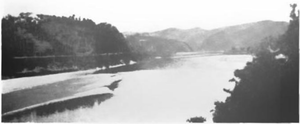
La Muma ou Muma He est une rivière qui coule dans la province chinoise du Shaanxi. C'est un affluent du fleuve Han lui-même affluent du Yangzi Jiang. La rivière est longue de 128 kilomètres et son bassin versant a une superficie de 2 782 km². Le débit de la rivière est de 45 m³/s.